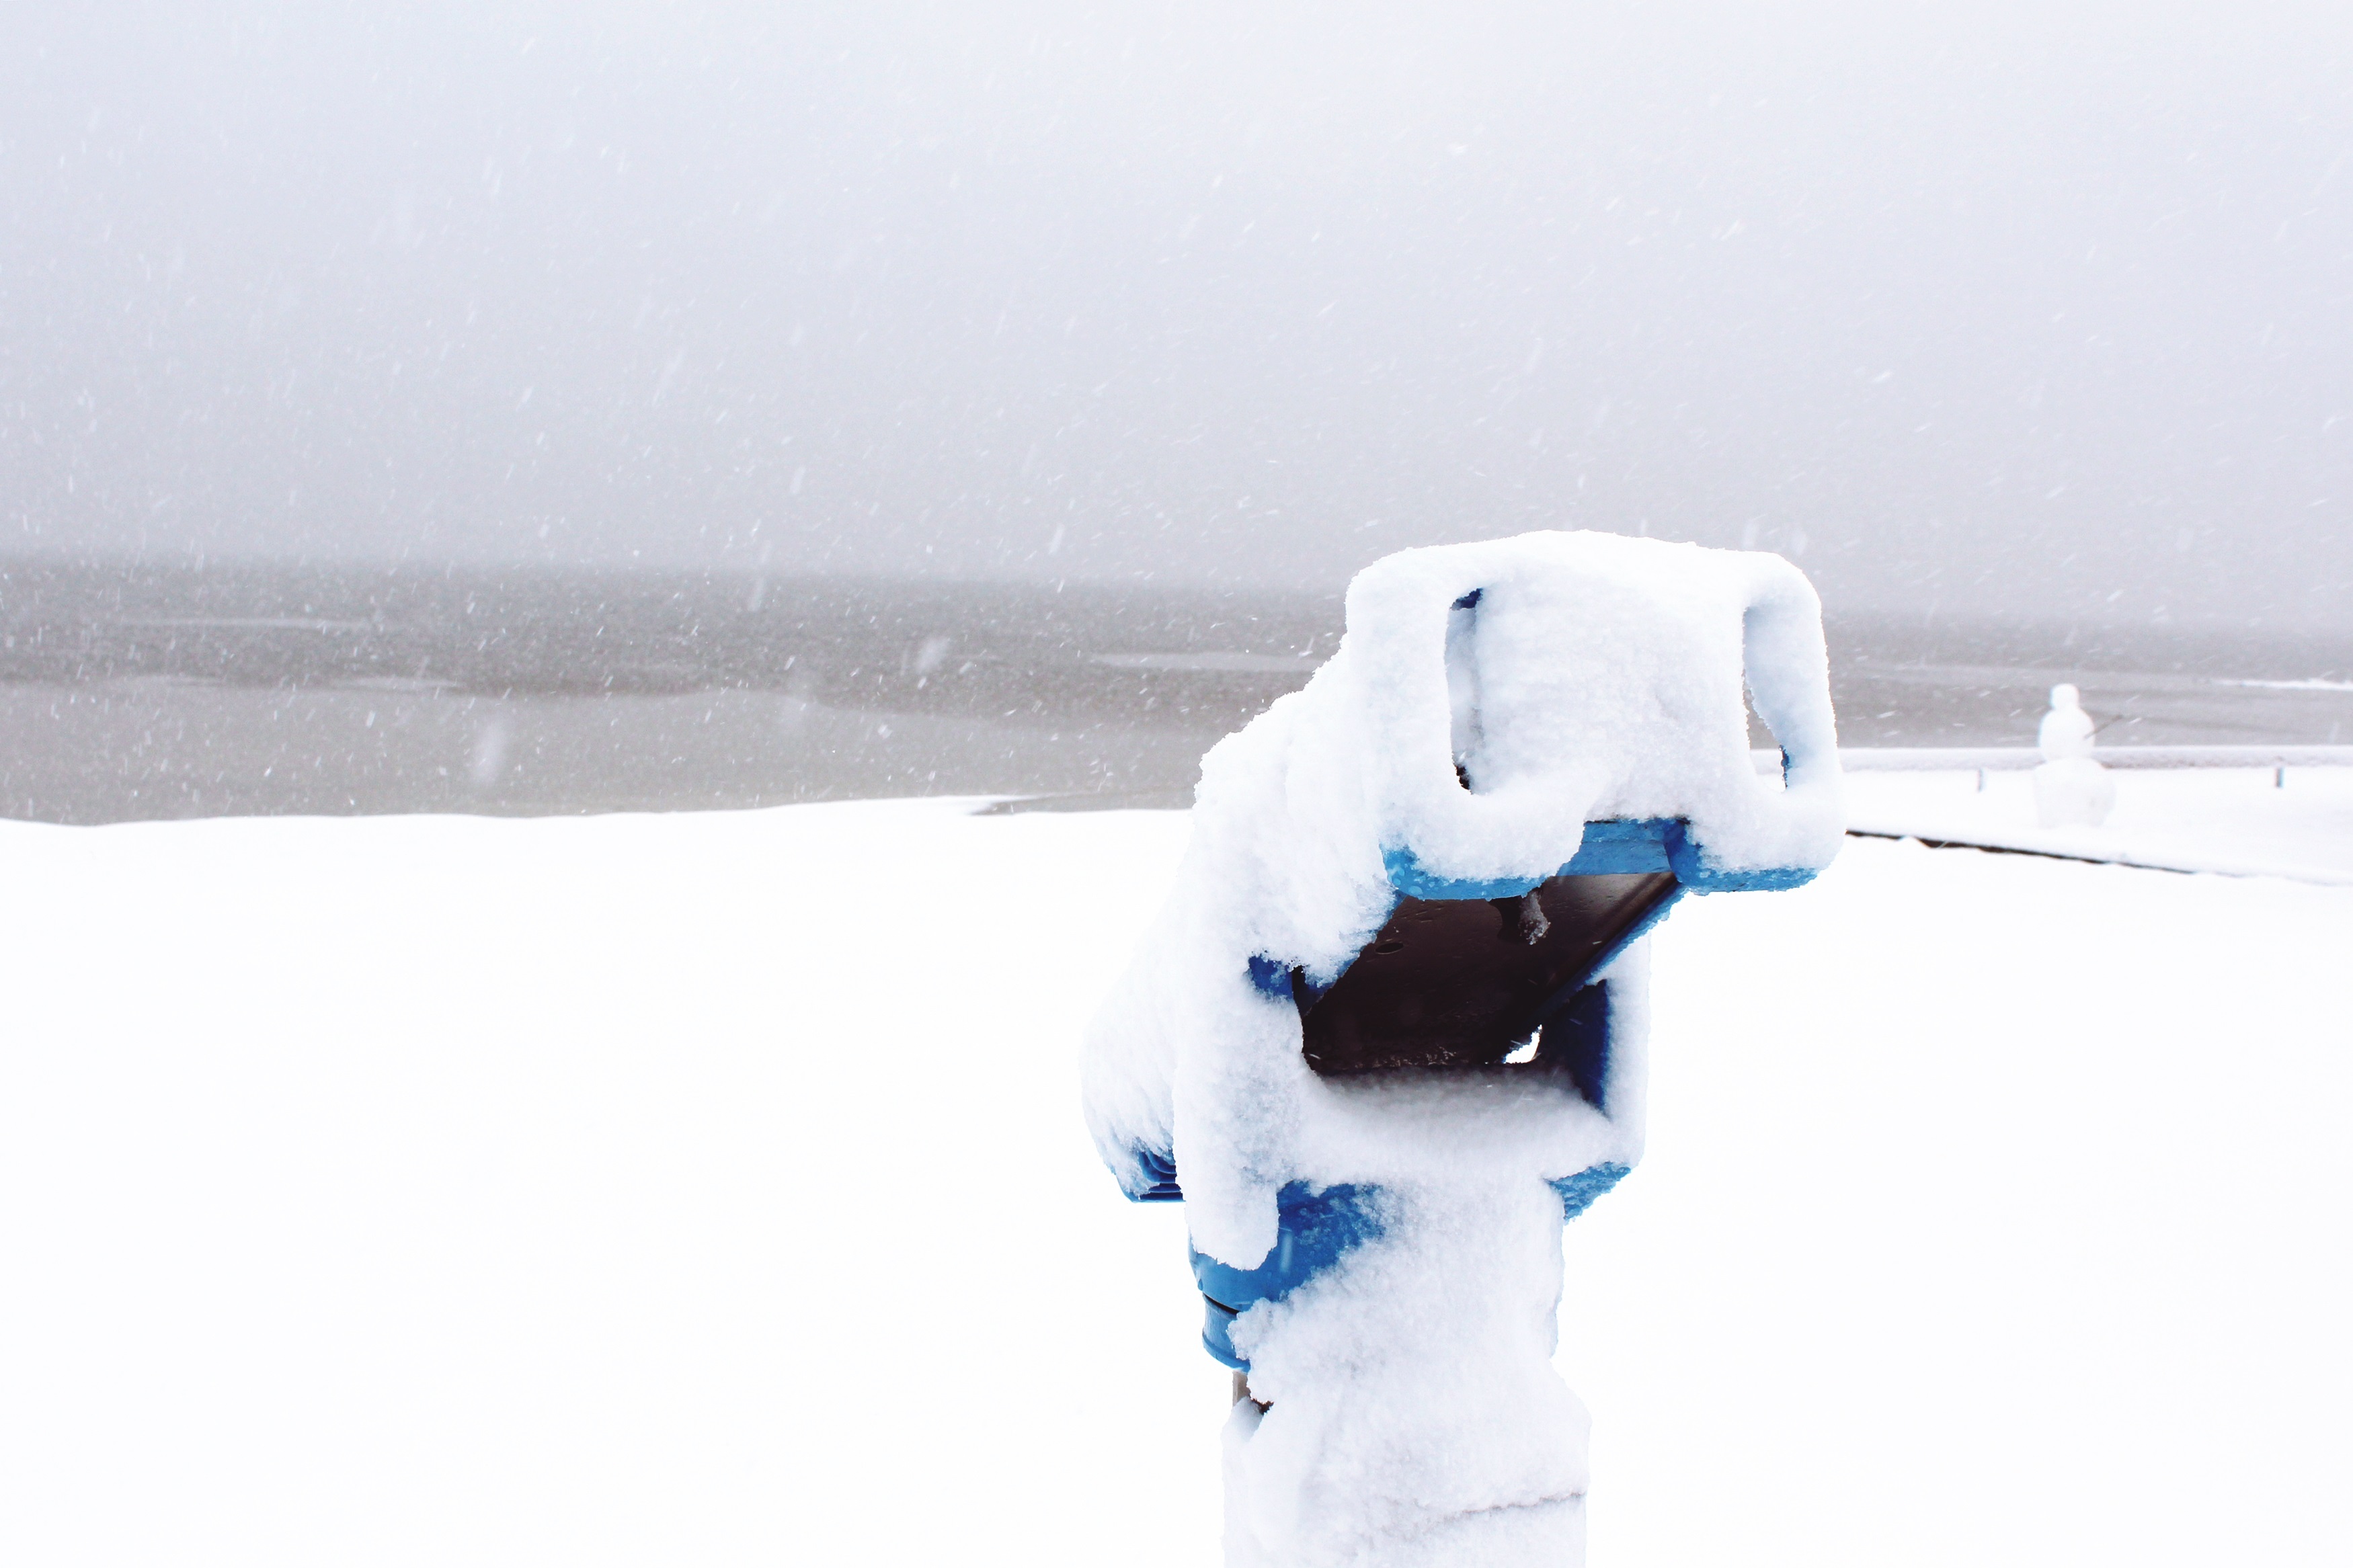
hand, nature, snow, cold, winter, white, lake, view, ice, telescope, weather, metal, snowy, frozen, rest, arctic, snowfall, stainless steel, close up, grey, bank, snowman, still, blizzard, winter dream, wintry, winter magic, freezing, atmospheric, binoculars, winter mood, snow magic, winter picture, periscope, ice and snow